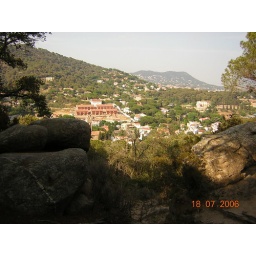
View from my favorite tree in a rock